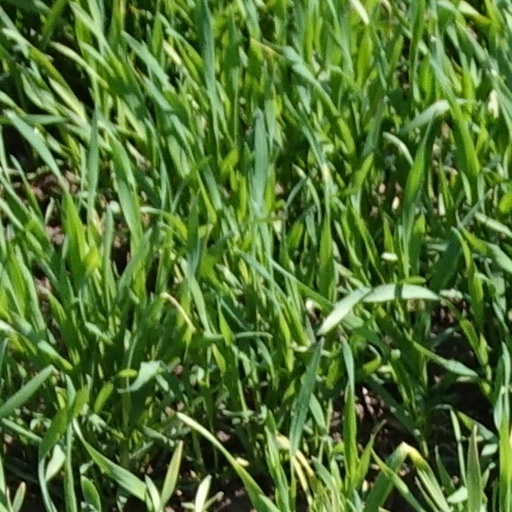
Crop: wheat